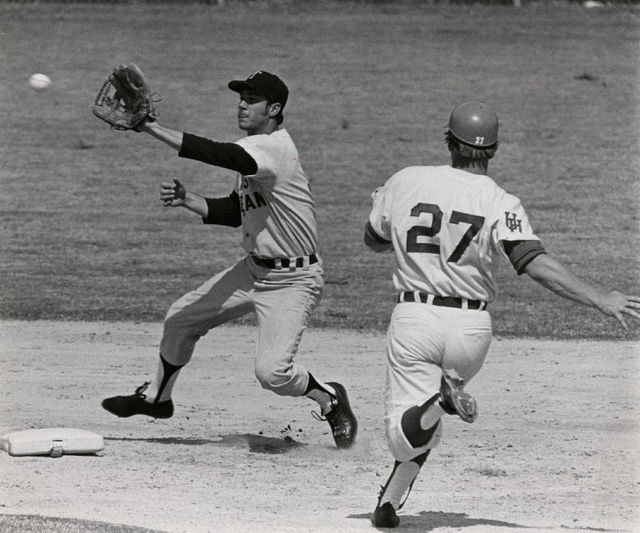
user: Given an image and a question. Answer the question in a short answer. Question: What base is this? Short Answer:
assistant: second